History of the United States Marine Corps

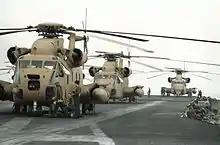
Repainted Sea Stallions on the deck of in preparation for Operation Eagle Claw

The Korean War (1950–1953) saw the hastily formed 1st Provisional Marine Brigade holding the line at the Battle of Pusan Perimeter, where Marine helicopters (VMO-6 flying the HO3S1 helicopter) made their combat debut. To execute a flanking maneuver, General Douglas MacArthur called on Marine air and ground forces to make an amphibious landing at the Battle of Inchon. The successful landing resulted in the collapse of North Korean lines and the pursuit of North Korean forces north near the Yalu River until the surprise entrance of the People's Republic of China into the war which overwhelmed the overextended and outnumbered U.S. forces. 1st Marine Division, while attached to the Army's X Corps regrouped and inflicted heavy casualties during their fighting withdrawal to the coast of Hungnam. Now known as the Battle of Chosin Reservoir, it entered Marine lore as an example of the toughness and resolve of the Marine.